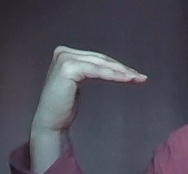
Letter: haa